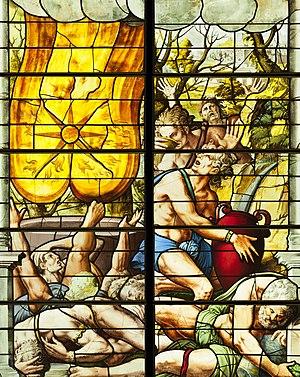
Montage présentant un détail du registre supérieur de la baie 1 de l'abside.